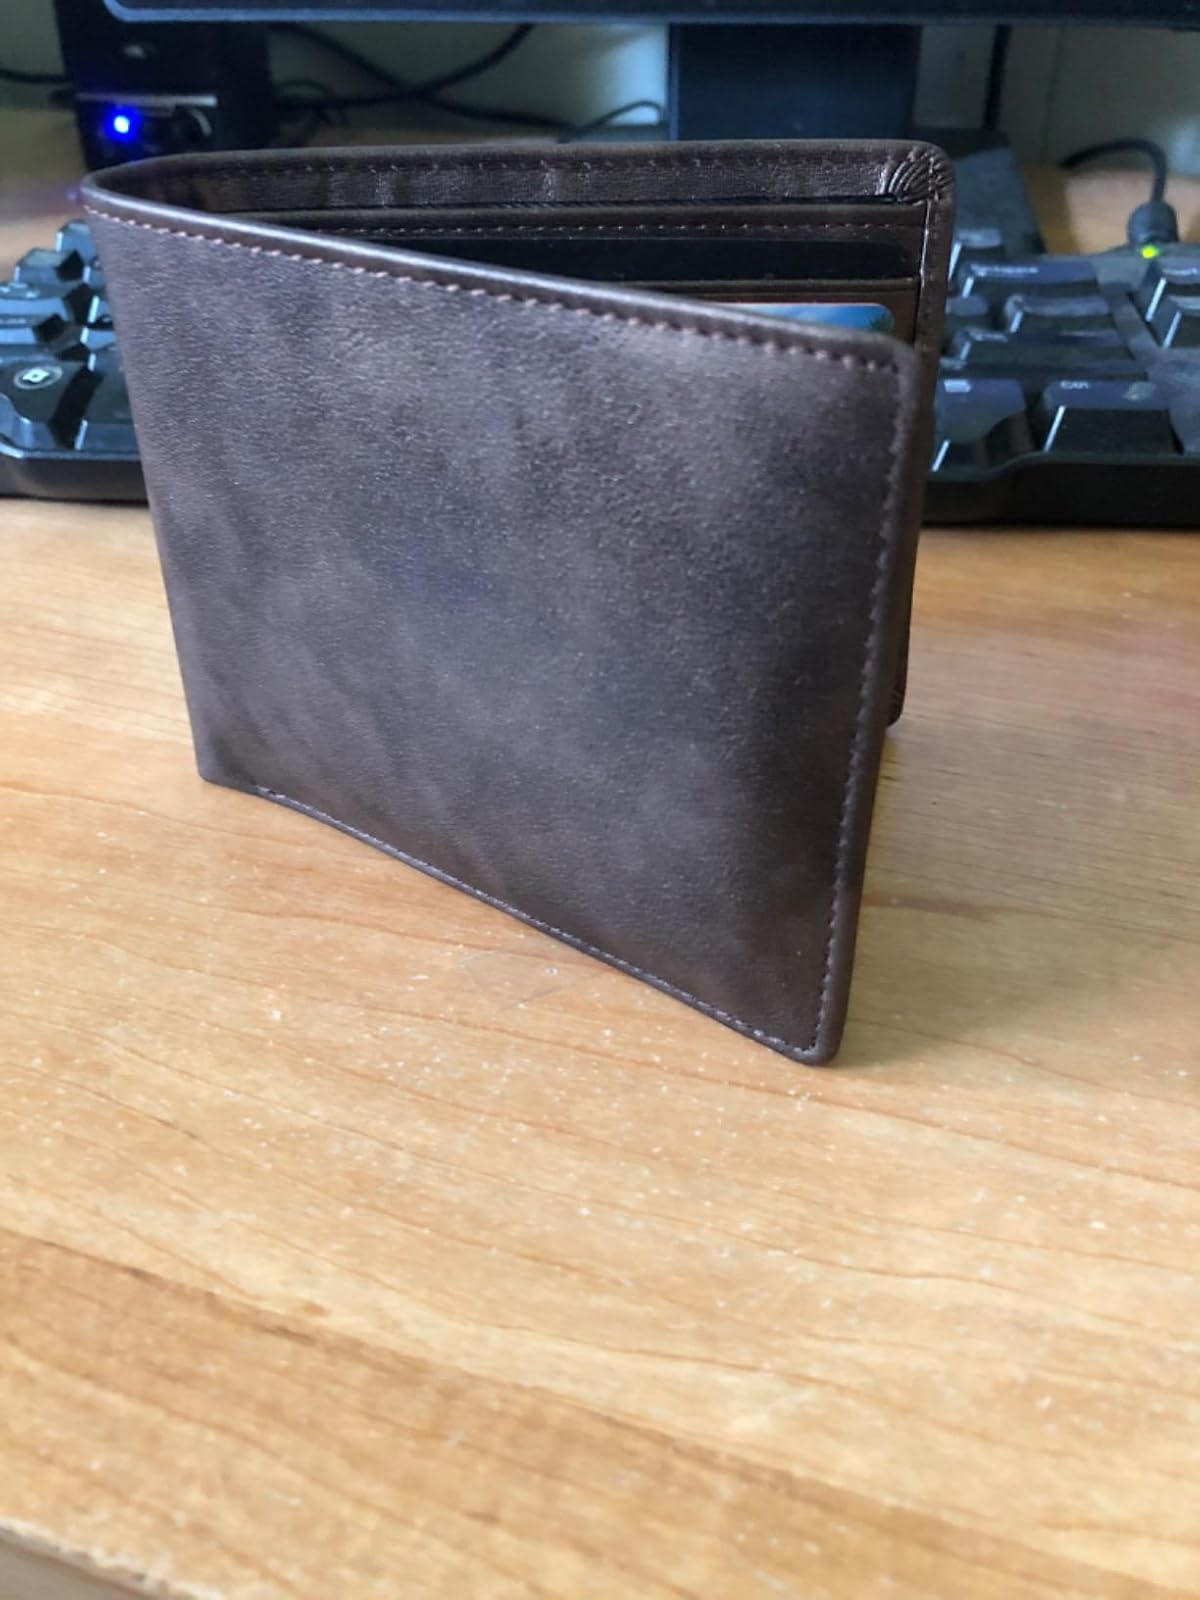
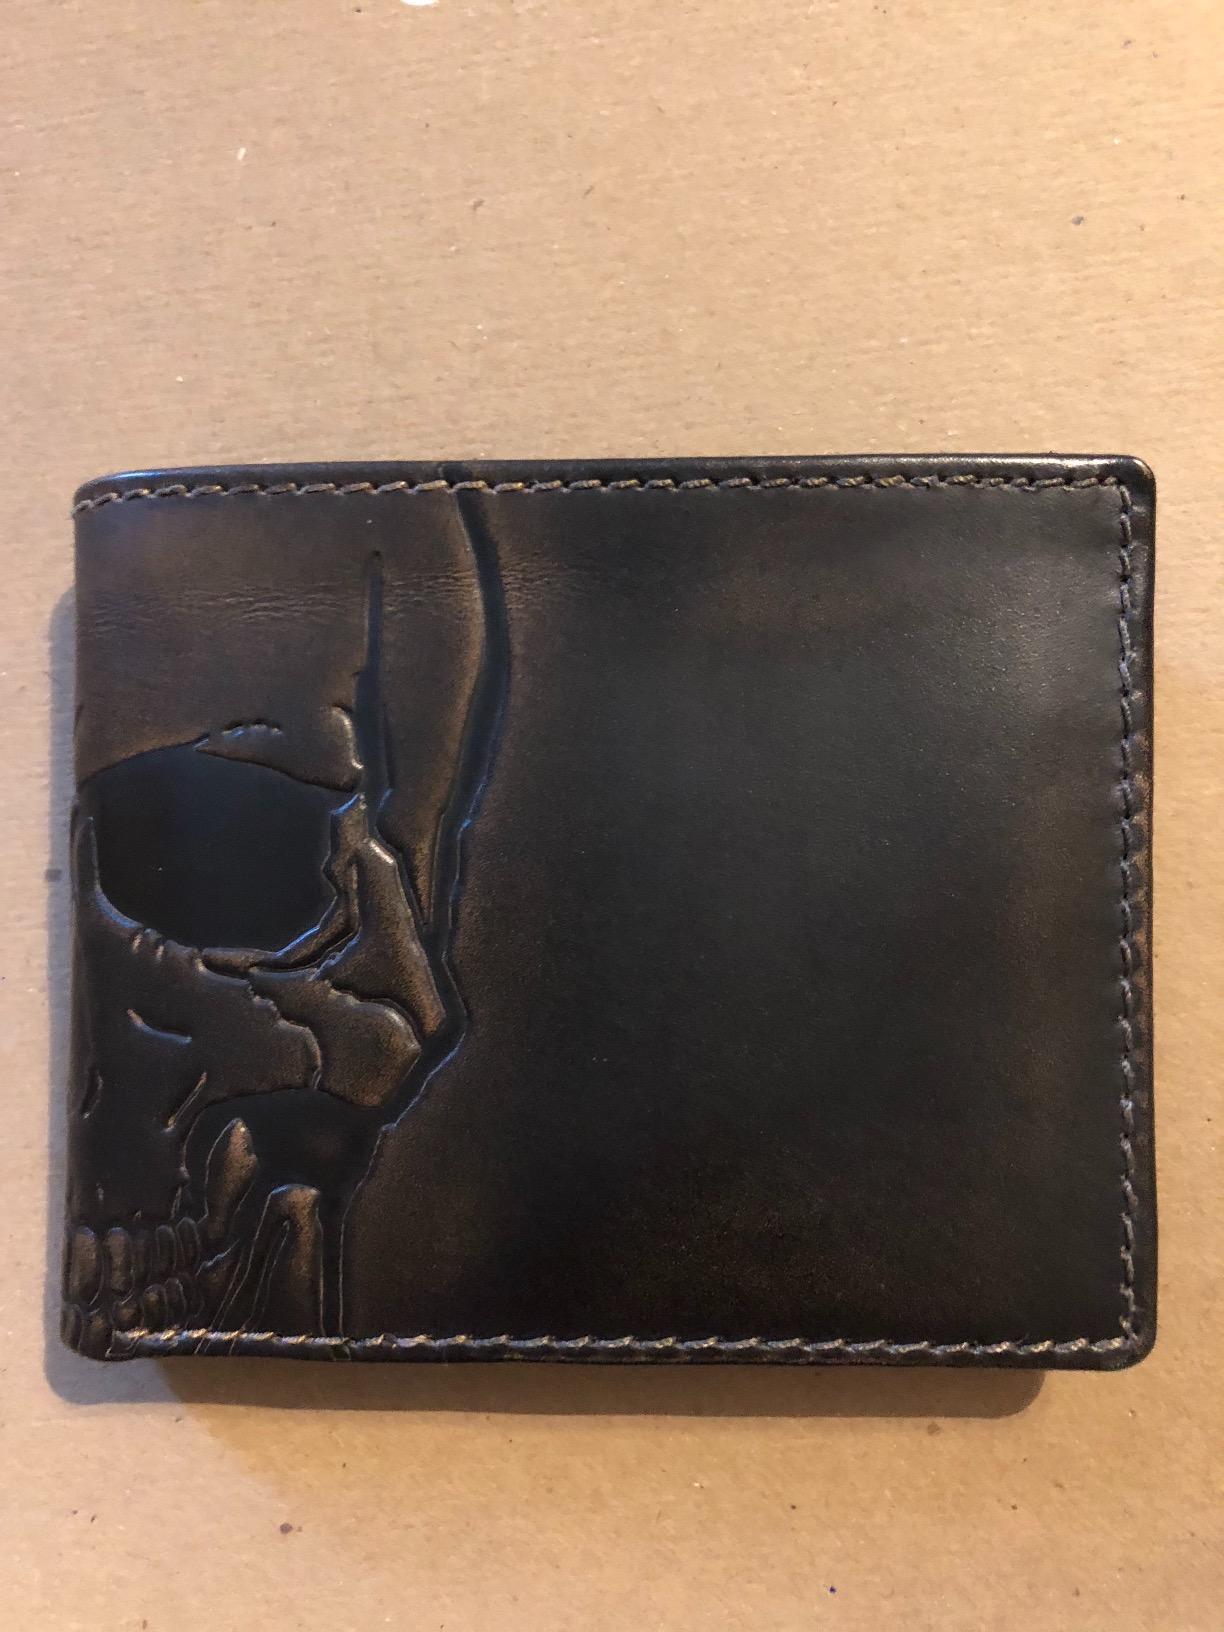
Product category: accessories_wallet
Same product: no